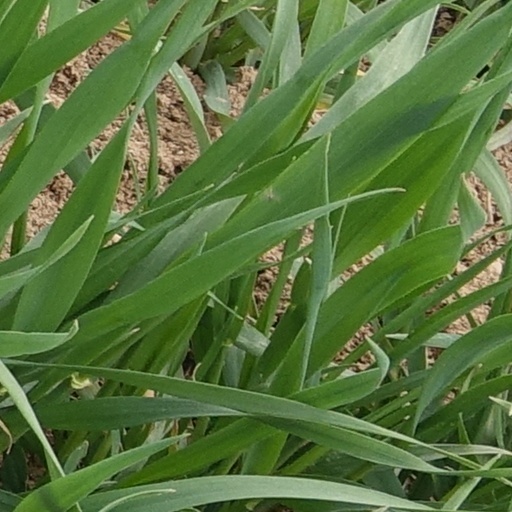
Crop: wheat